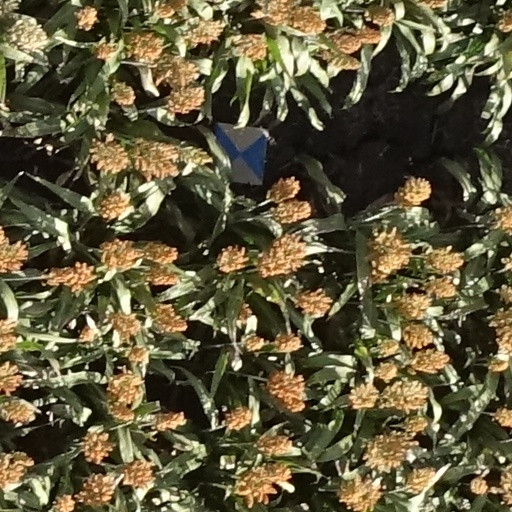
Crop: sorghum